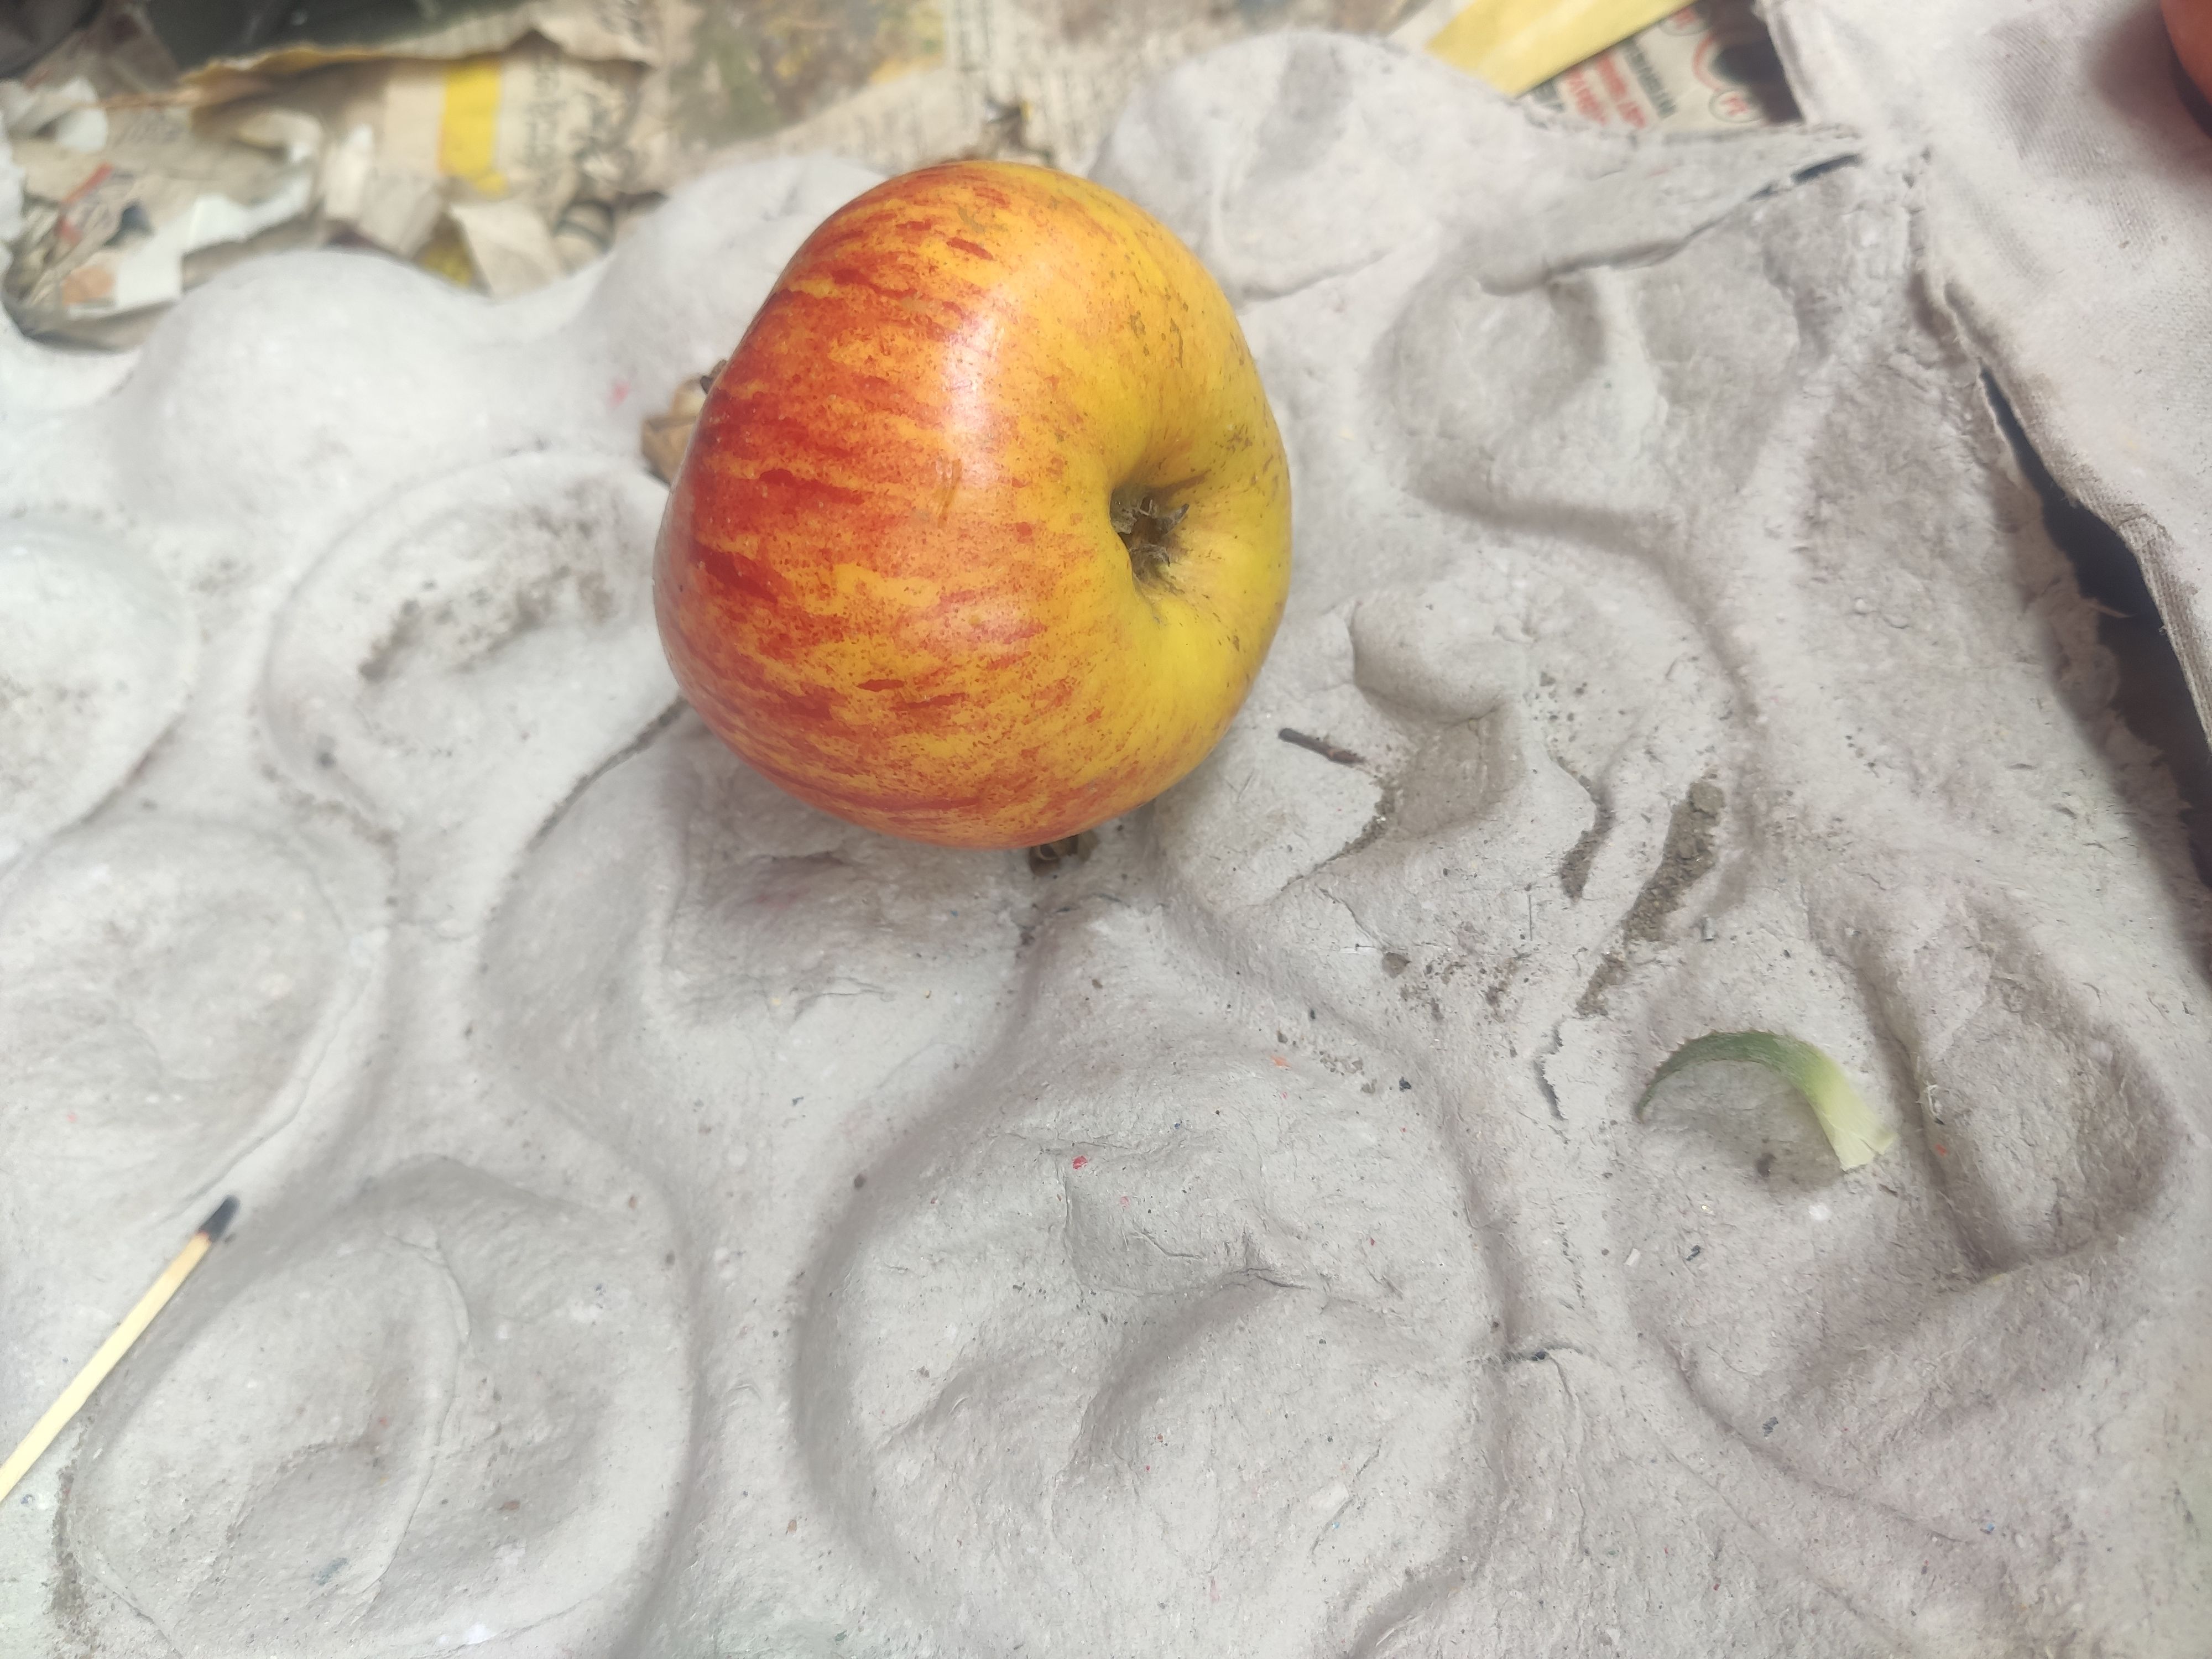
Fruit: apple
Grade: 2nd-grade